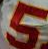
Number: 5